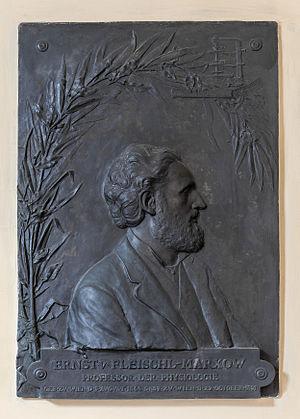
Ernst von Fleischl-Marxow, ou Ernst Fleischl von Marxow, né le 5 août 1846 à Vienne et mort le 22 octobre 1891 dans la même ville, est un physiologiste et médecin autrichien qui a fait d'importantes expériences et découvertes dans le domaine de l'activité électrique des nerfs et du cerveau. Il a également inventé des appareils destinés à la médecine et à l'investigation biologique.